Disability and climate change

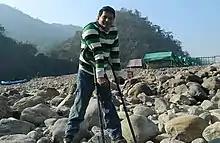
Person with disability crossing river Ganges

Climate change disproportionately affects individuals with disabilities, both directly and indirectly. Individuals with disabilities are more likely to experience the effects of climate change on humans more acutely compared to those without disabilities. Typically, disabled people are the most likely to be negatively affected by any form of emergency, whether it be an immediate emergency like a flood or tornado or a gradual emergency like rising sea levels, due to a lack of access to emergency resources and the difficulties imposed by limited mobility. Disabled people are also more adversely affected by climate change because a disproportionate number of disabled people live in poverty, and people living in poverty are inherently more at risk due to climate change. Despite this, and despite the fact that disabled people make up more than 15% of the global population, they have had minimal input and involvement in the decision-making process surrounding responses to climate change. A 2022 study by the Disability-Inclusive Climate Action Research Programme revealed that only 37 of 192 State Parties to the Paris Agreement currently refer to persons with disabilities in their nationally determined contributions, while only 46 State Parties refer to persons with disabilities in their domestic climate adaptation policies.